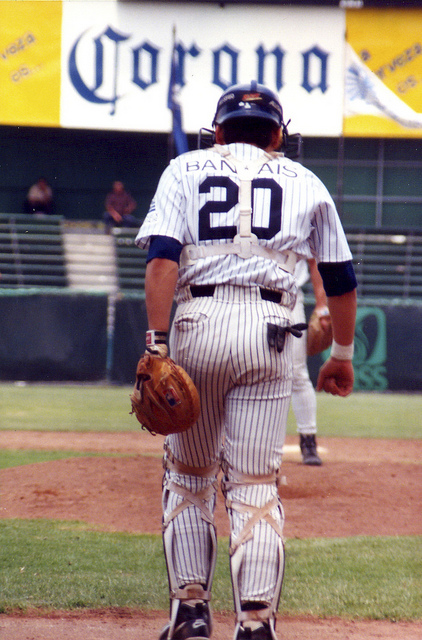
một người đàn ông đang bước đi ở trên sân bóng chày